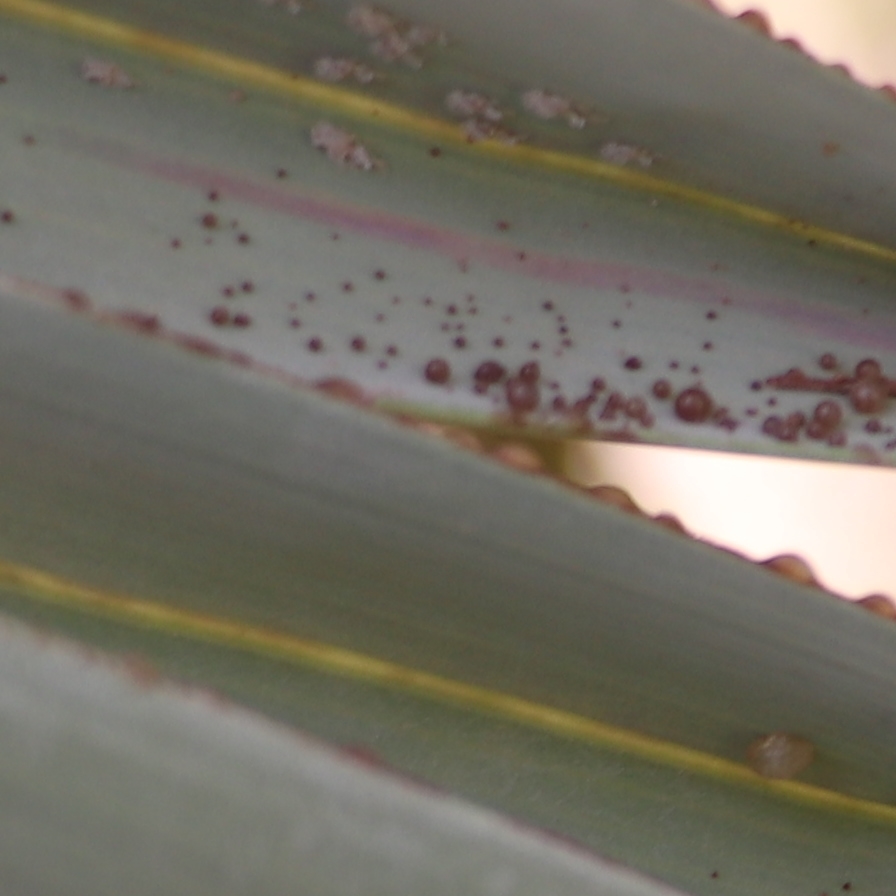
Label: Dubas